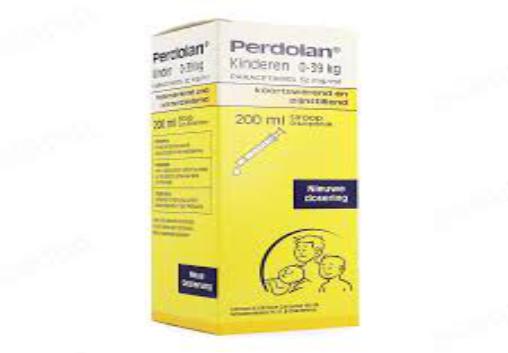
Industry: Medical